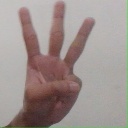
अक्षर: व